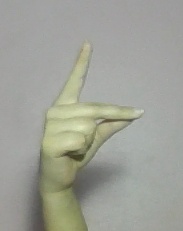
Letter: ta